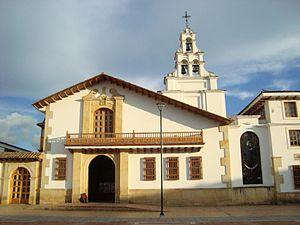
Notre Dame de Chiquinquirá ou Notre Dame du Rosaire de Chiquinquirá est un vocable de la Vierge Marie populaire en Amérique latine. Plusieurs images sous ce vocable sont considérées comme miraculeuses par les catholiques, en particulier dans la basilique de Chiquinquirá en Colombie ainsi que dans la basilique Notre-Dame-de-Chiquinquirá de Maracaibo au Venezuela. Elle est la patronne de la Colombie. La fête de cette dévotion est célébrée le 9 juillet.